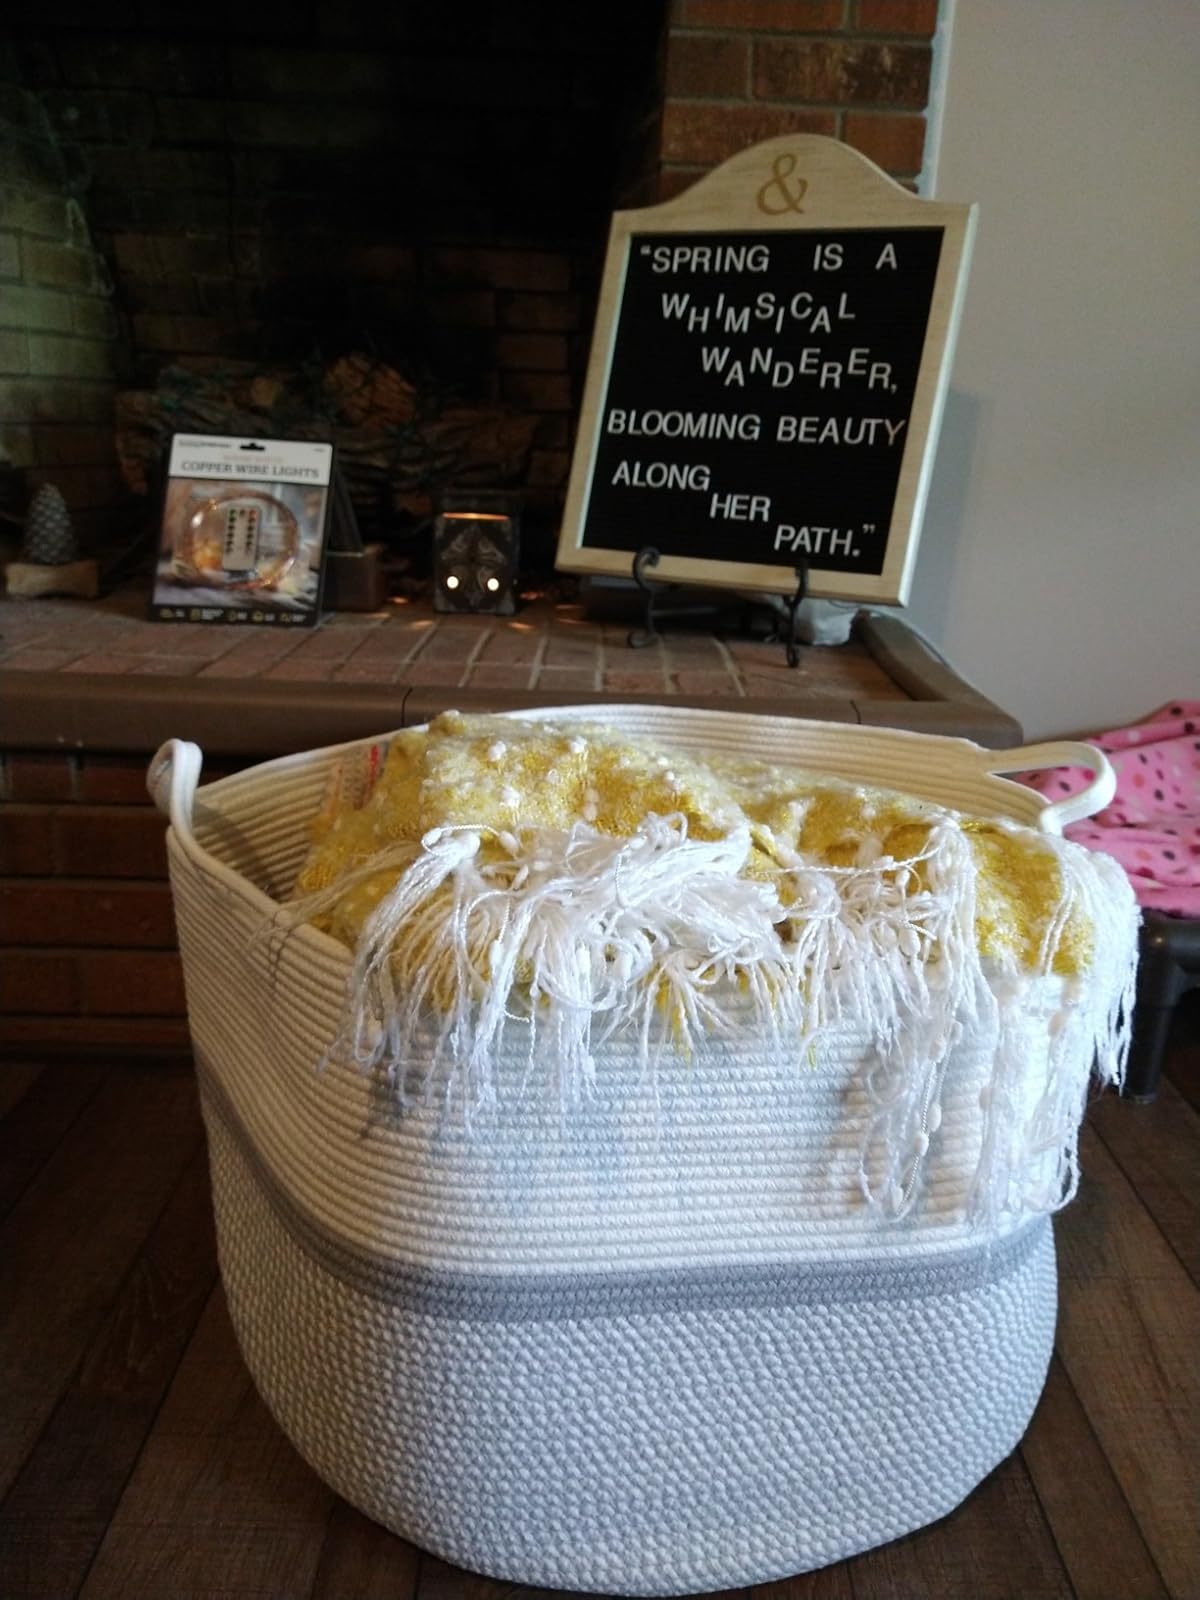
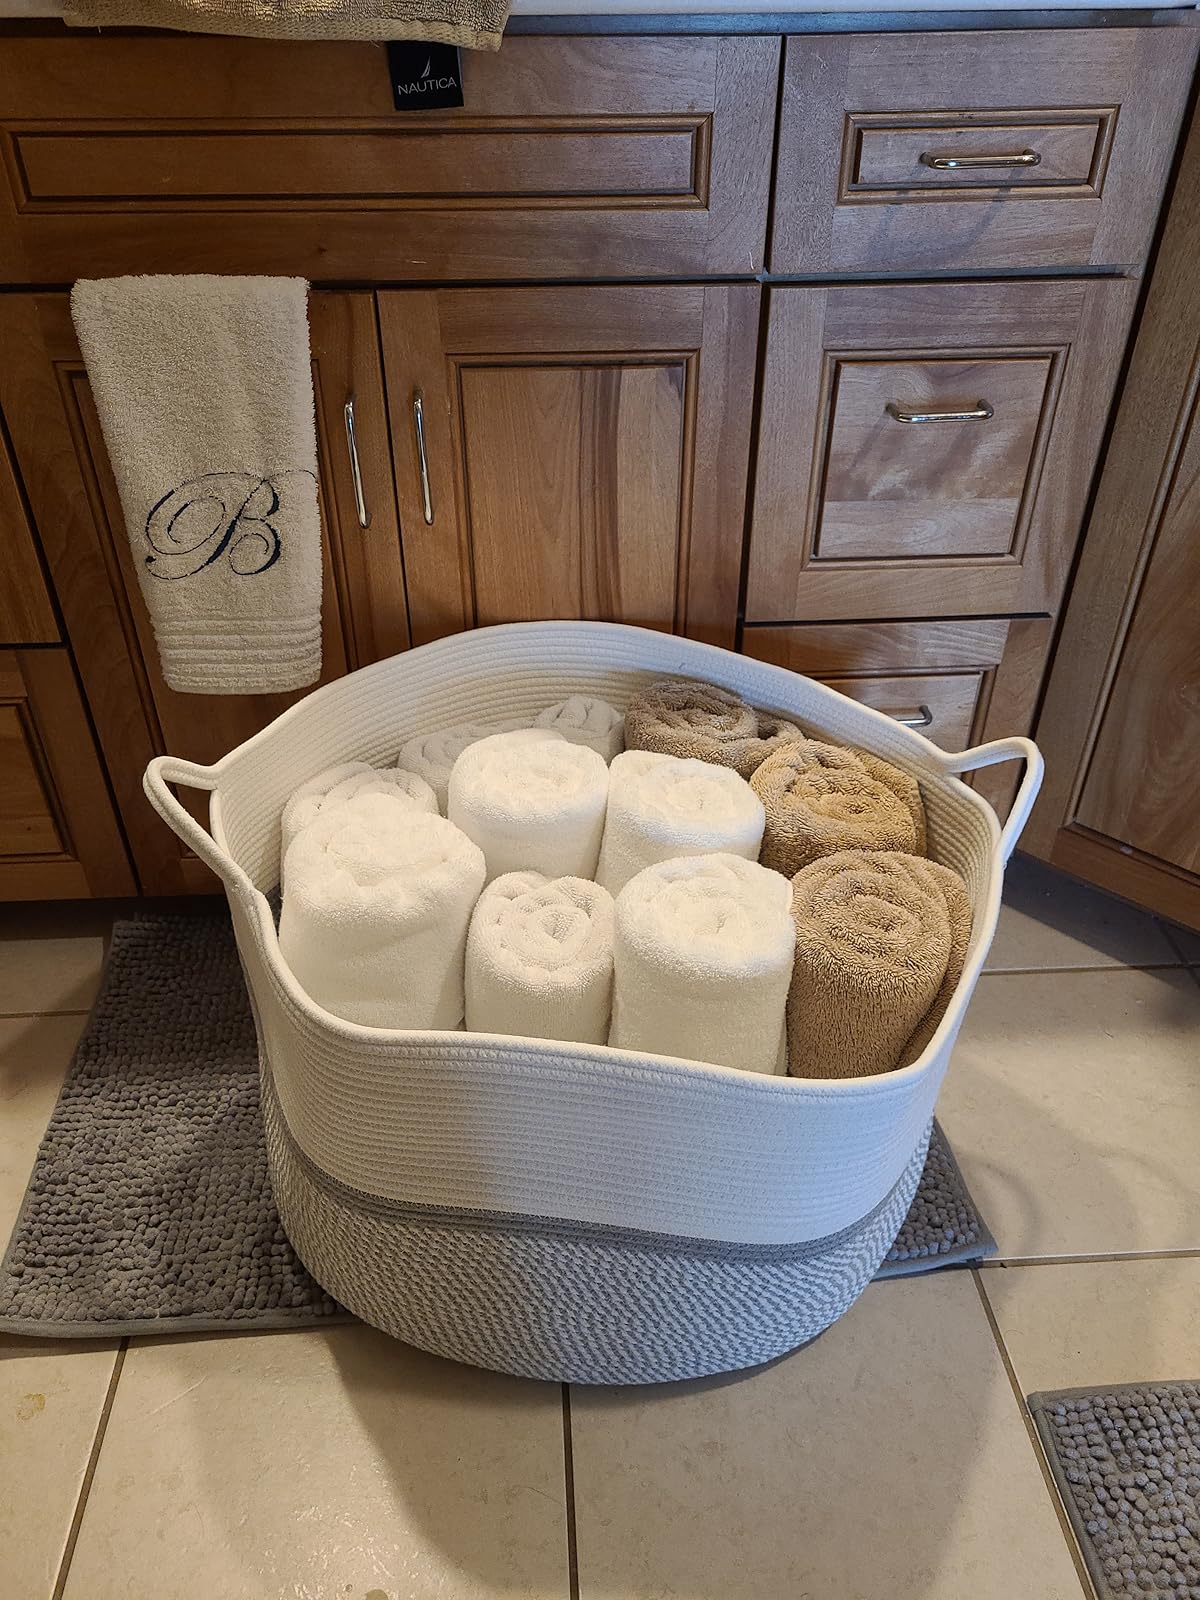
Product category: items_hamper
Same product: yes